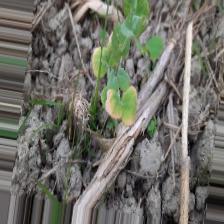
Label: Powdery Mildew